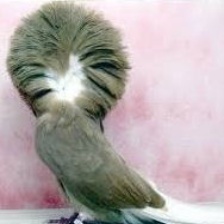
Species: JACOBIN PIGEON
Scientific name: COLUMBA LIVIA